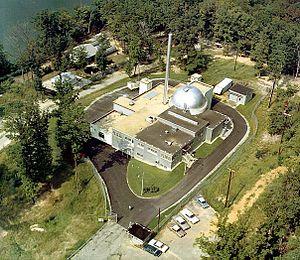
Le Département de la Défense des États-Unis est l’un des plus gros consommateurs d’énergie au monde, consommant à lui seul 93 % de la quantité totale de carburant du gouvernement américain en 2007. Au cours de l’année 2006, le DoD a utilisé près de 30 000 gigawattheures d’électricité, pour un coût de près de 2,2 milliards de dollars.